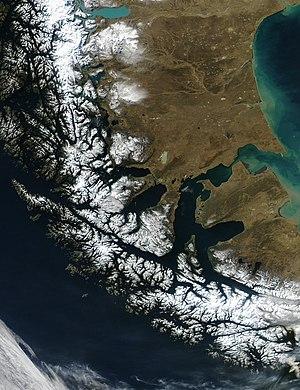
Les Kawésqars, Kaweskars soit les « Hommes » sont un peuple autochtone de la zone australe du Chili. C'était un peuple nomade qui parcourait les chenaux fuégiens de la Patagonie occidentale, entre le golfe de Penas et le détroit de Magellan, se déplaçant aussi dans les chenaux que forment les îles qui sont à l'ouest de la grande île de la Terre de Feu et au sud du détroit.
Le détroit de Magellan est un passage maritime situé au sud du Chili en Patagonie, dans la région de Magallanes et de l'Antarctique chilien. Il sépare, du côté nord, le continent sud-américain, et du côté sud, la grande île de la Terre de Feu. Ce détroit de 611 kilomètres est le plus long et le plus important passage naturel entre les océans Atlantique et Pacifique.